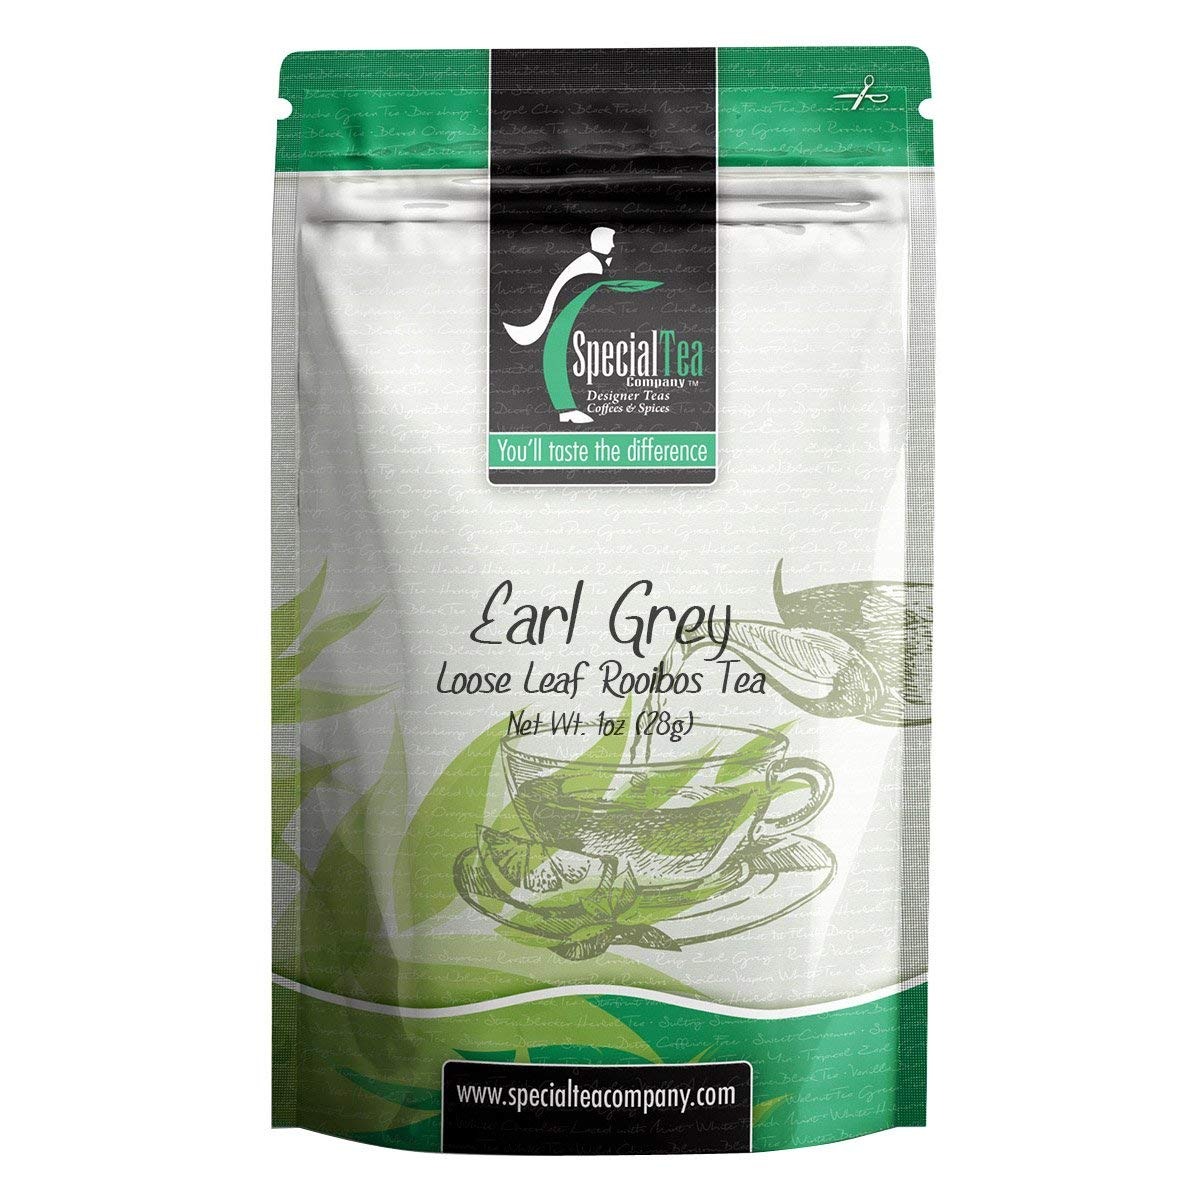
Item Name: Special Tea Organic Rooibos Tea, Earl Grey, 1 Ounce
Bullet Point 1: Makes about 10 - 12 cups of tea.
Bullet Point 2: Premium gourmet loose leaf tea.
Bullet Point 3: Premium tea leaves have all their essential oils intact, so the flavor, quality and health benefits are maintained.
Bullet Point 4: Packed in a reseal able foil pouch to retain freshness.
Bullet Point 5: Individually hand packed in the USA.
Value: 1.0
Unit: ounce

Price: 7.65